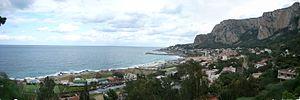
La grotte de l'Addaura est un complexe composé de trois grottes naturelles situé sur le versant nord-est du Monte Pellegrino à Palerme en Sicile, dans le Sud de l'Italie. La particularité du complexe est la présence de gravures pariétales datant de l' Épigravettien durant le Mésolithique.